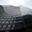
Label: skyscraper